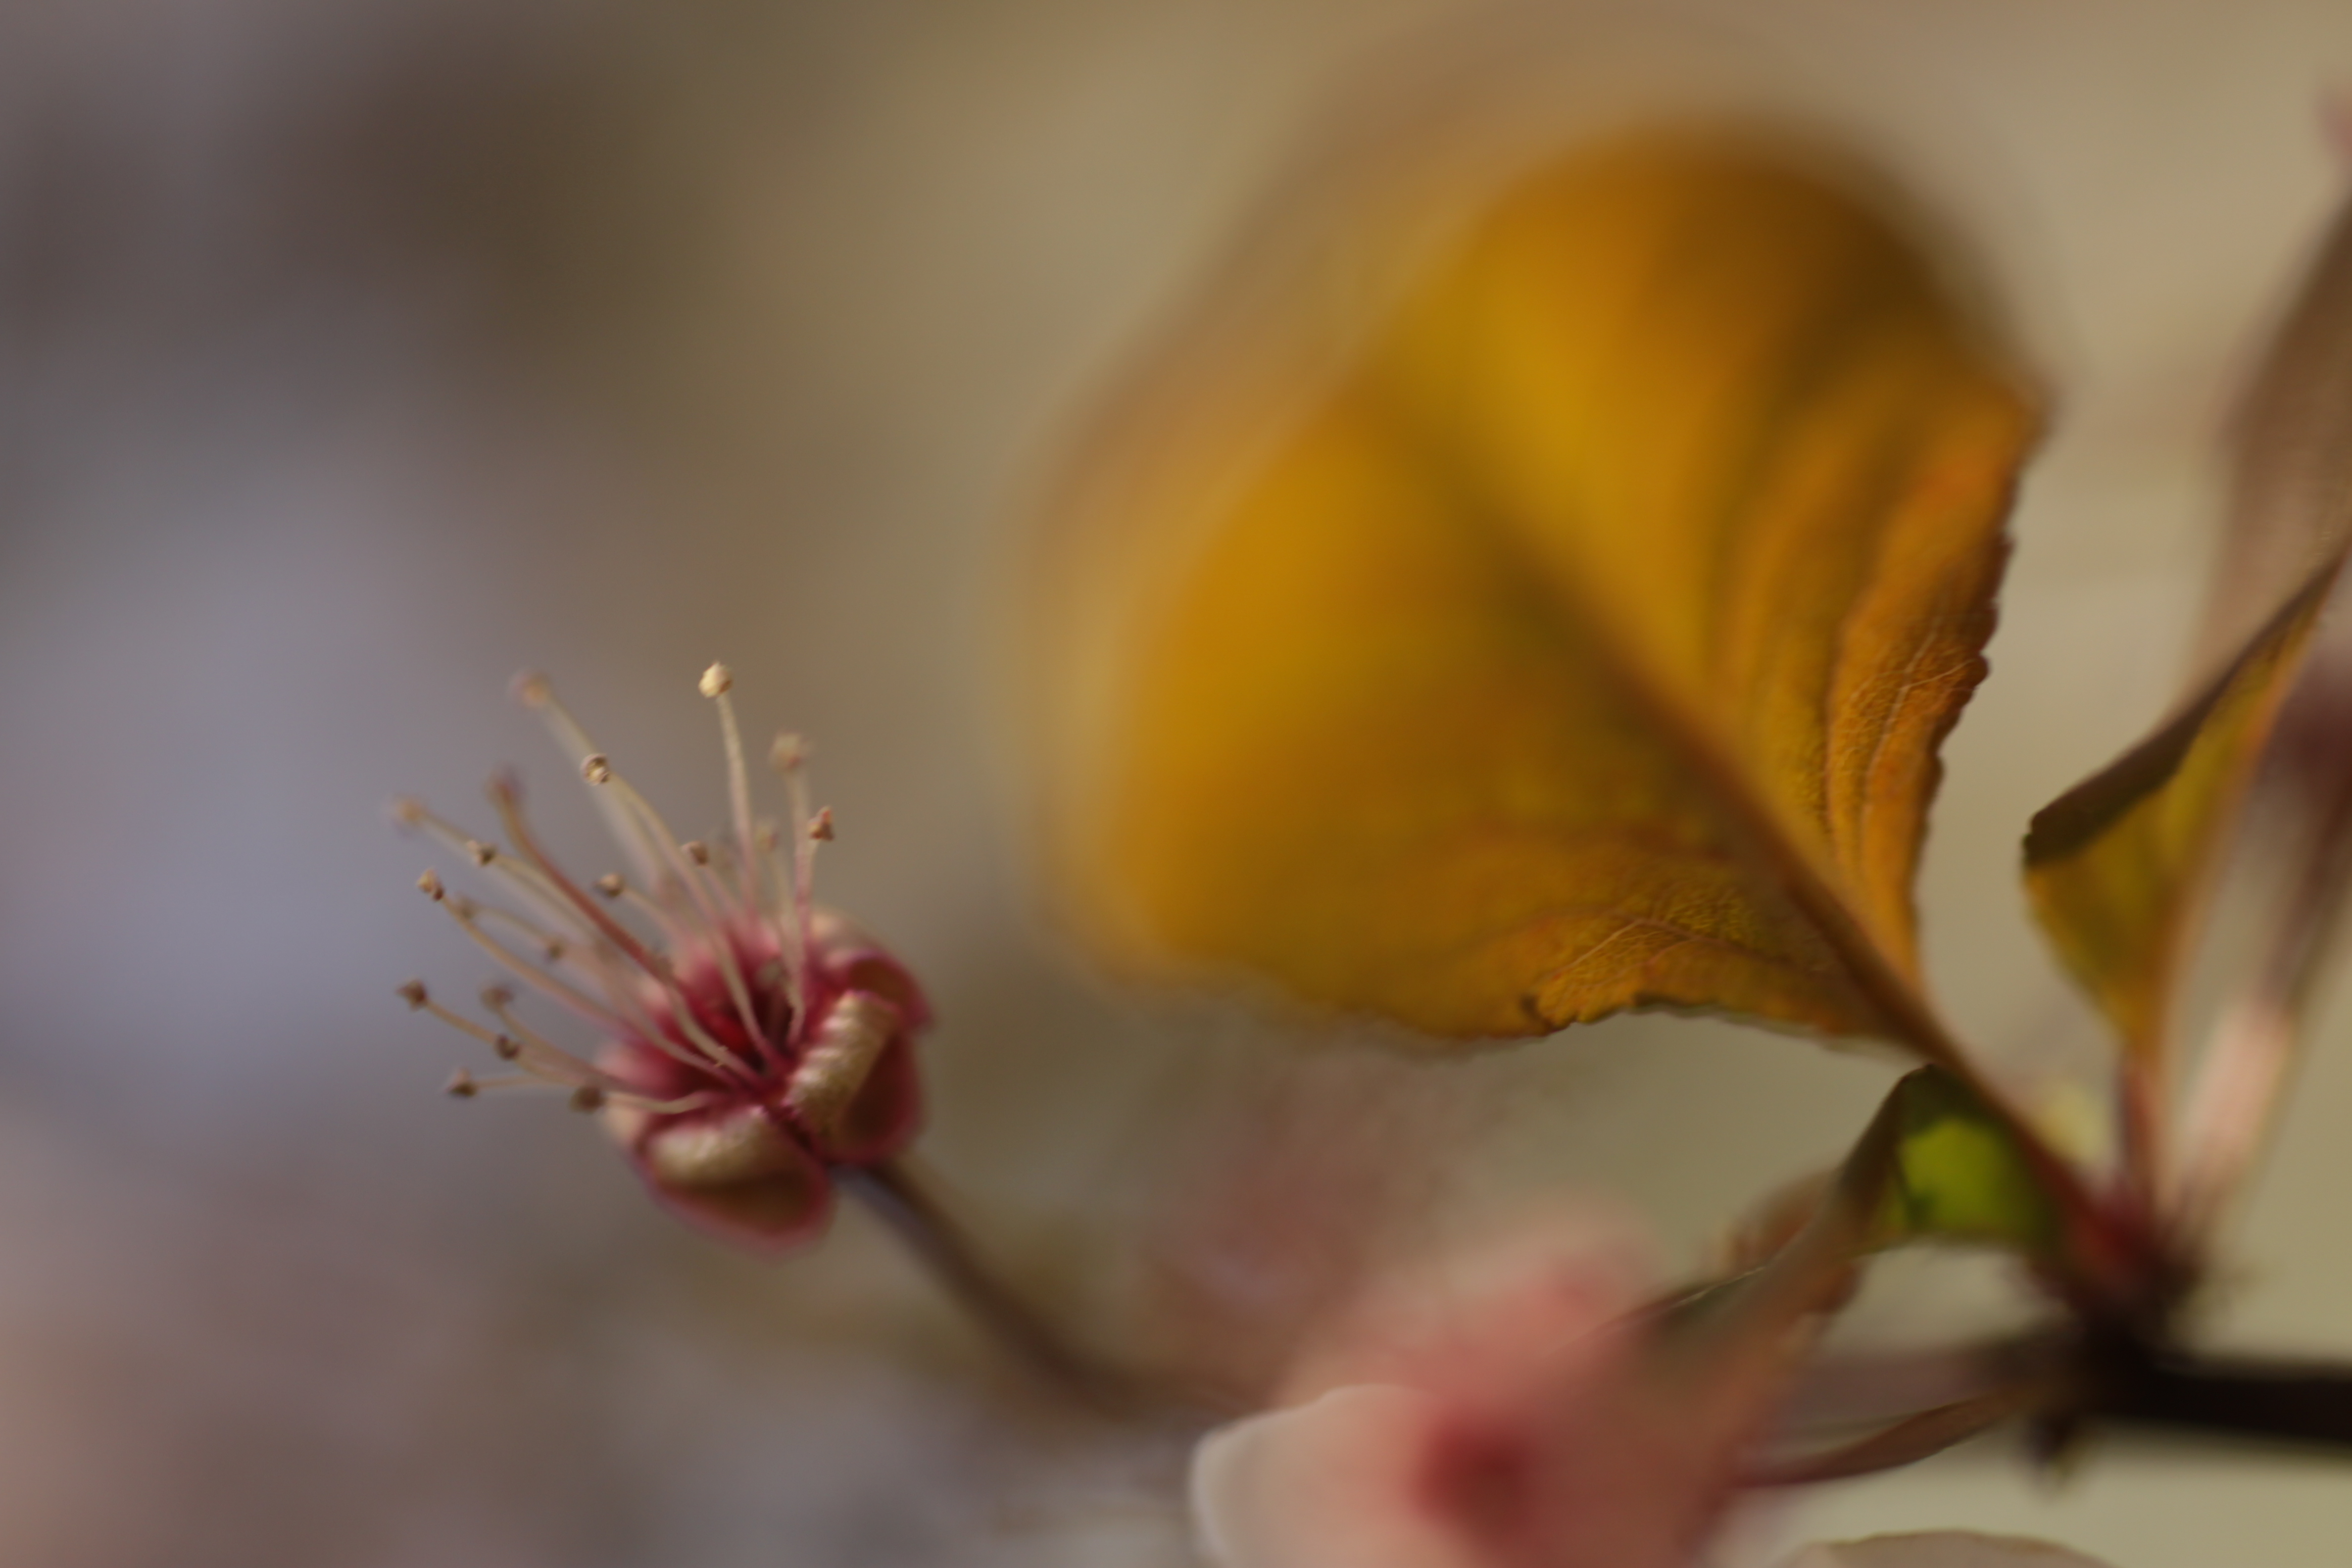
tree, nature, branch, blossom, plant, photography, sunlight, leaf, flower, petal, pollen, spring, autumn, botany, yellow, flora, season, wildflower, close up, bud, macro photography, flowering plant, plant stem, land plant